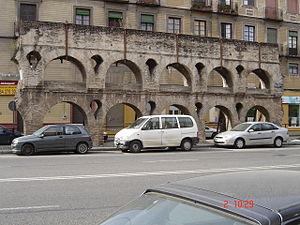
Nervión est un quartier de la ville andalouse de Séville, en Espagne. Important centre économique et commercial de la ville, il est un des 8 quartiers du district de Nervión, auquel il a donné son nom.